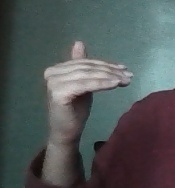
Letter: khaa